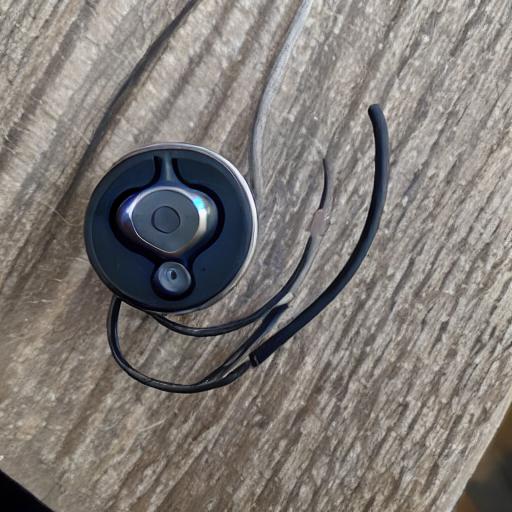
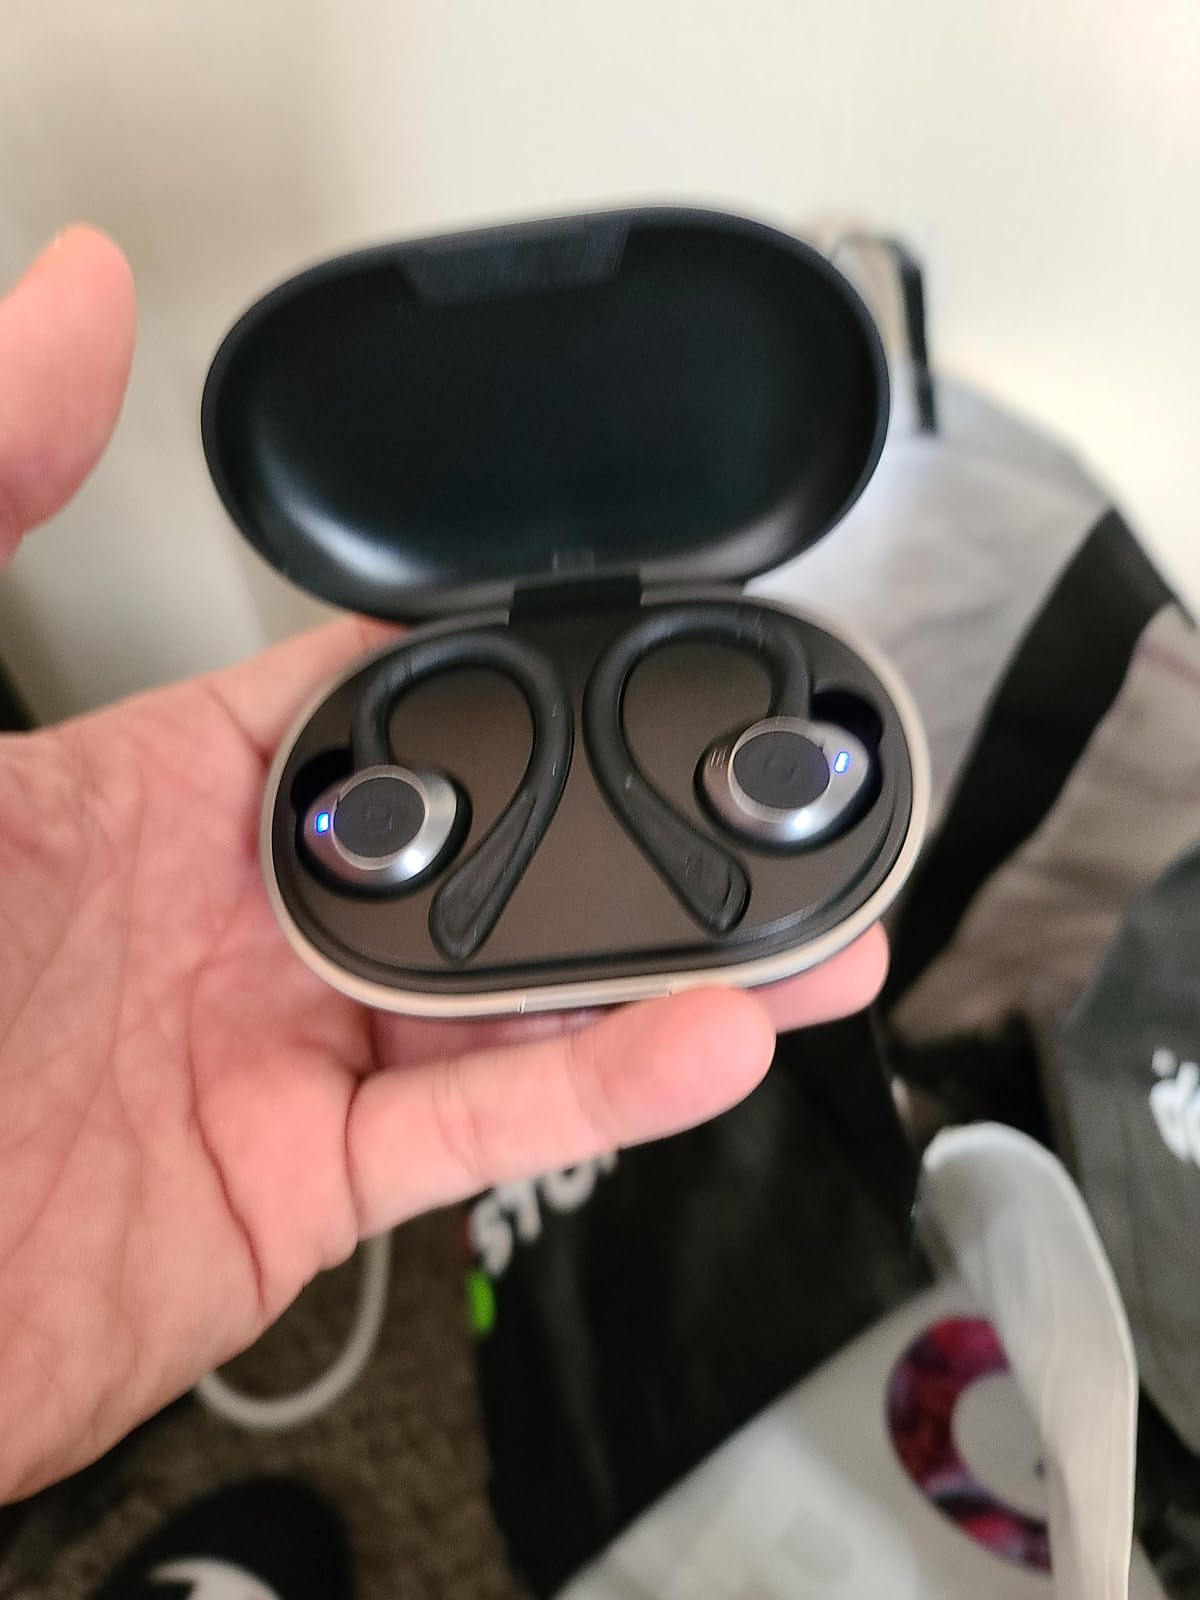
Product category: earbuds
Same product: no